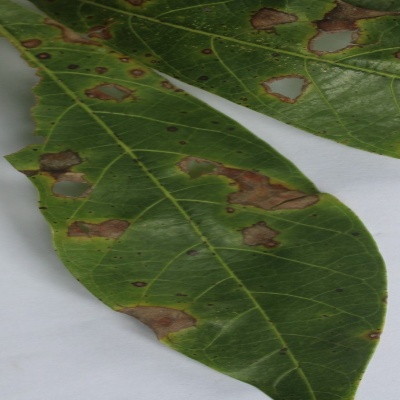
Crop: Cassava
Condition: brown spot